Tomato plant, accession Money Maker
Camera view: bottom (45 deg); turntable rotation: 240 degrees
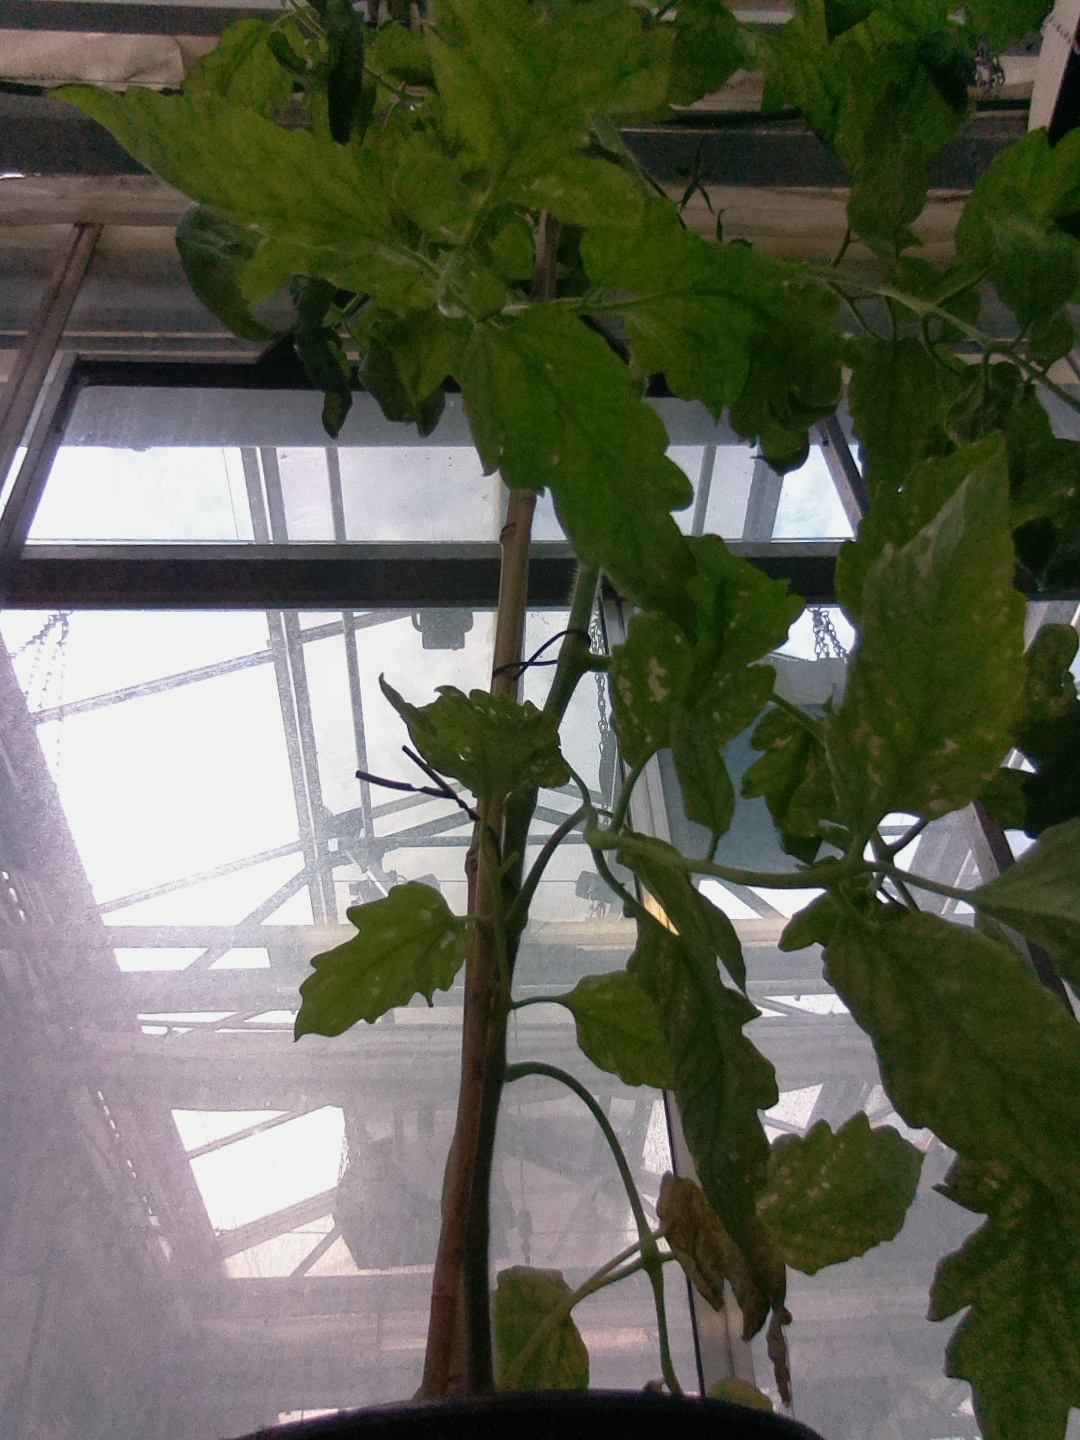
BBCH growth stage 73: 30%-40% of final fruit size